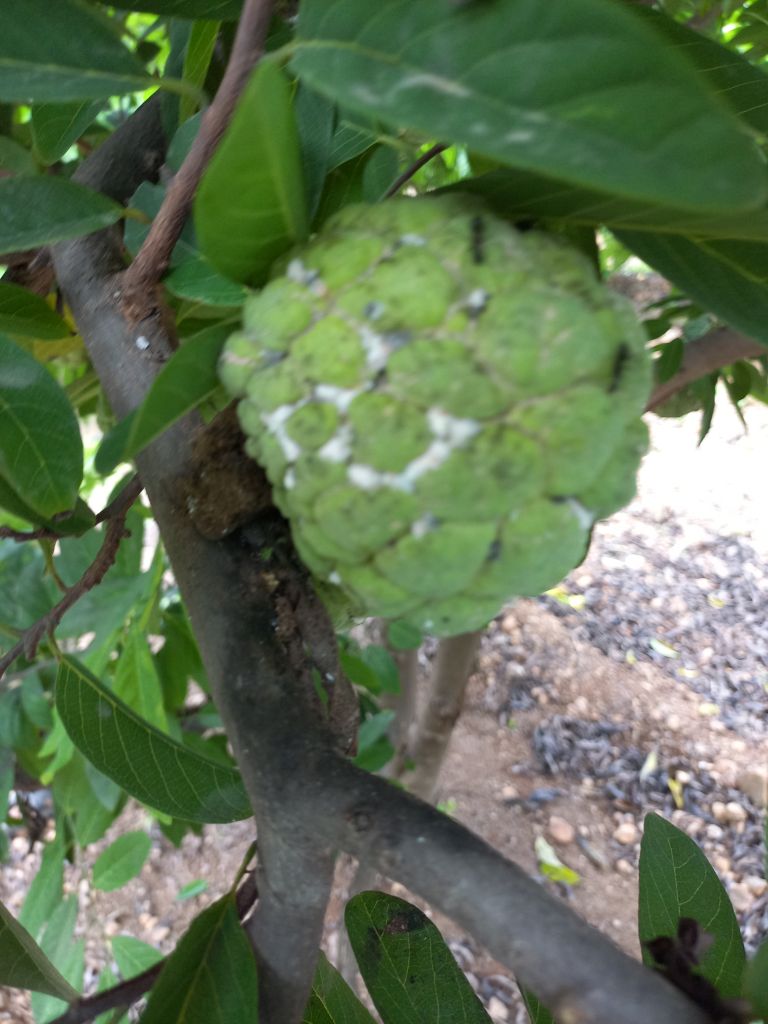
Disease label: Mealy Bug